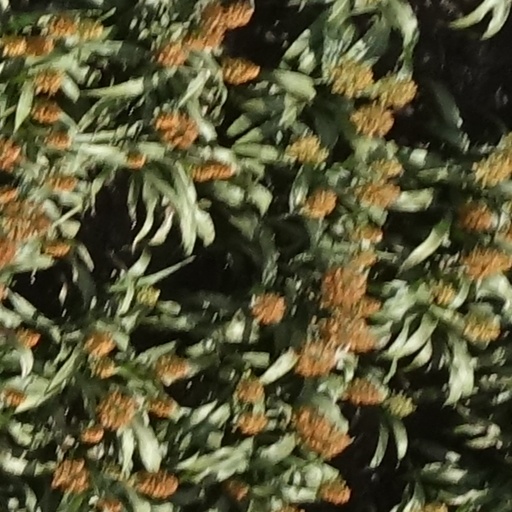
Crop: sorghum